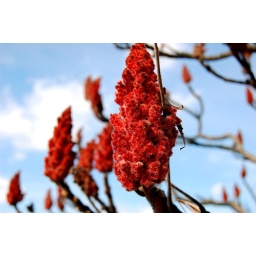
in German &amp;quot;Essigbaum&amp;quot;. The beautiful red florescence is a perfect photo motif. Especially against a blue sky.